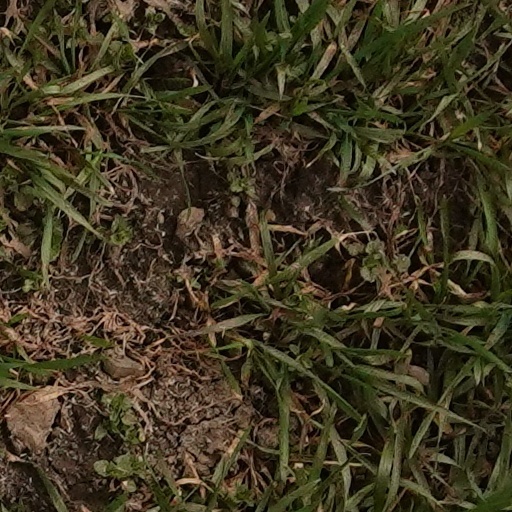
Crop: wheat